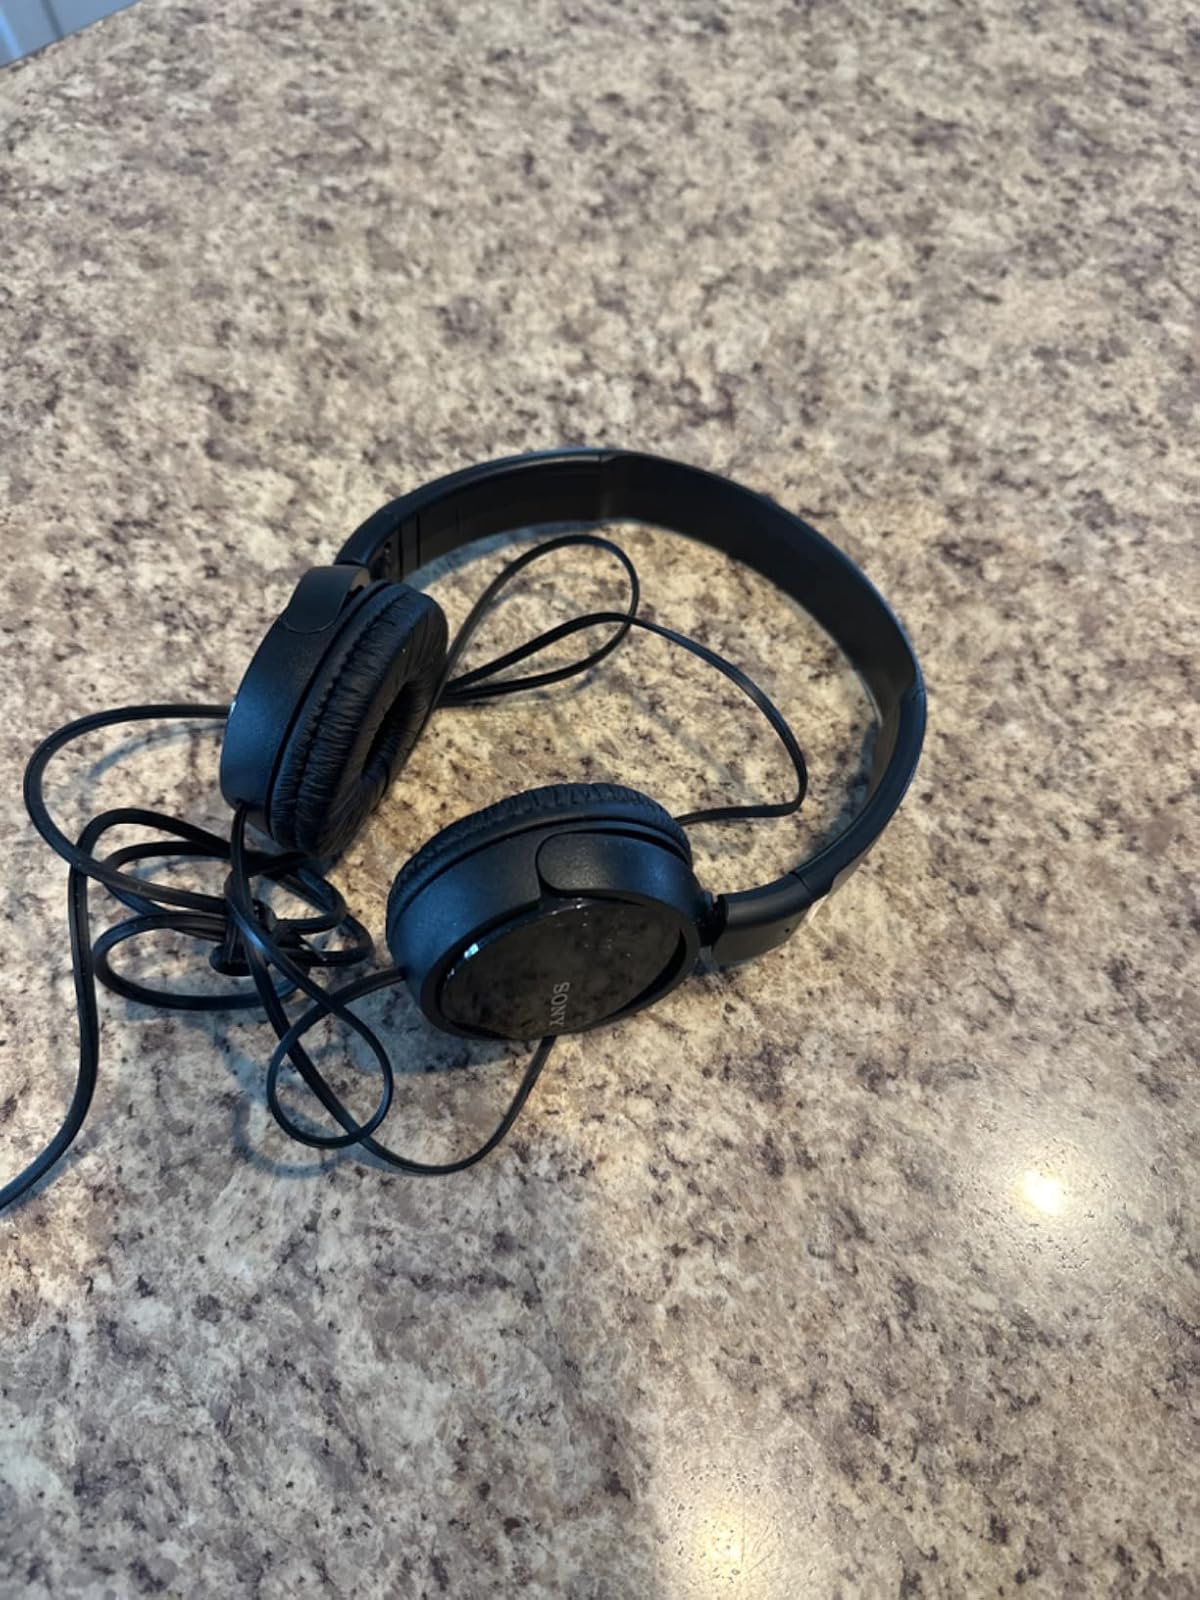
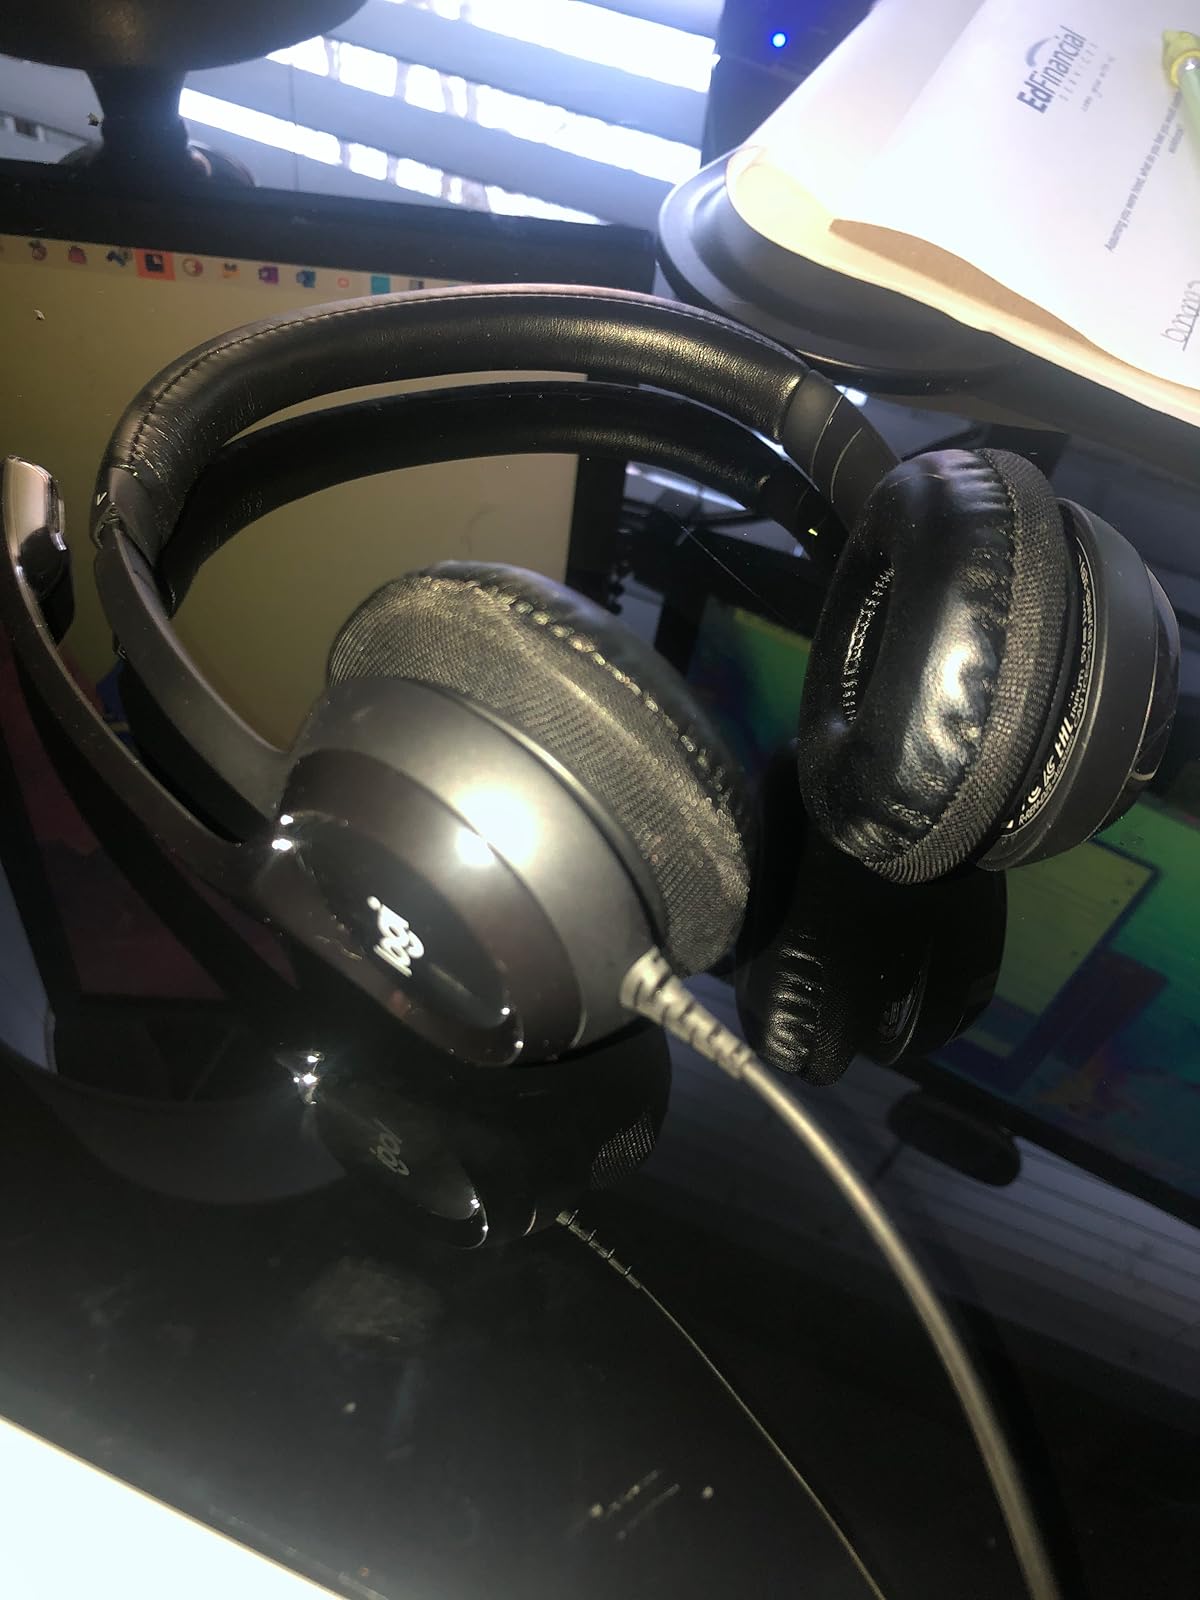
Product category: headphones
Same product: no